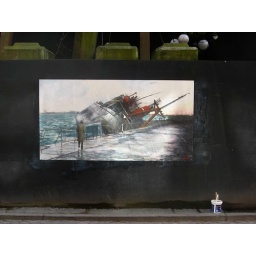
54&amp;quot; by 104&amp;quot; oil pastel on paper, on water street gastown.